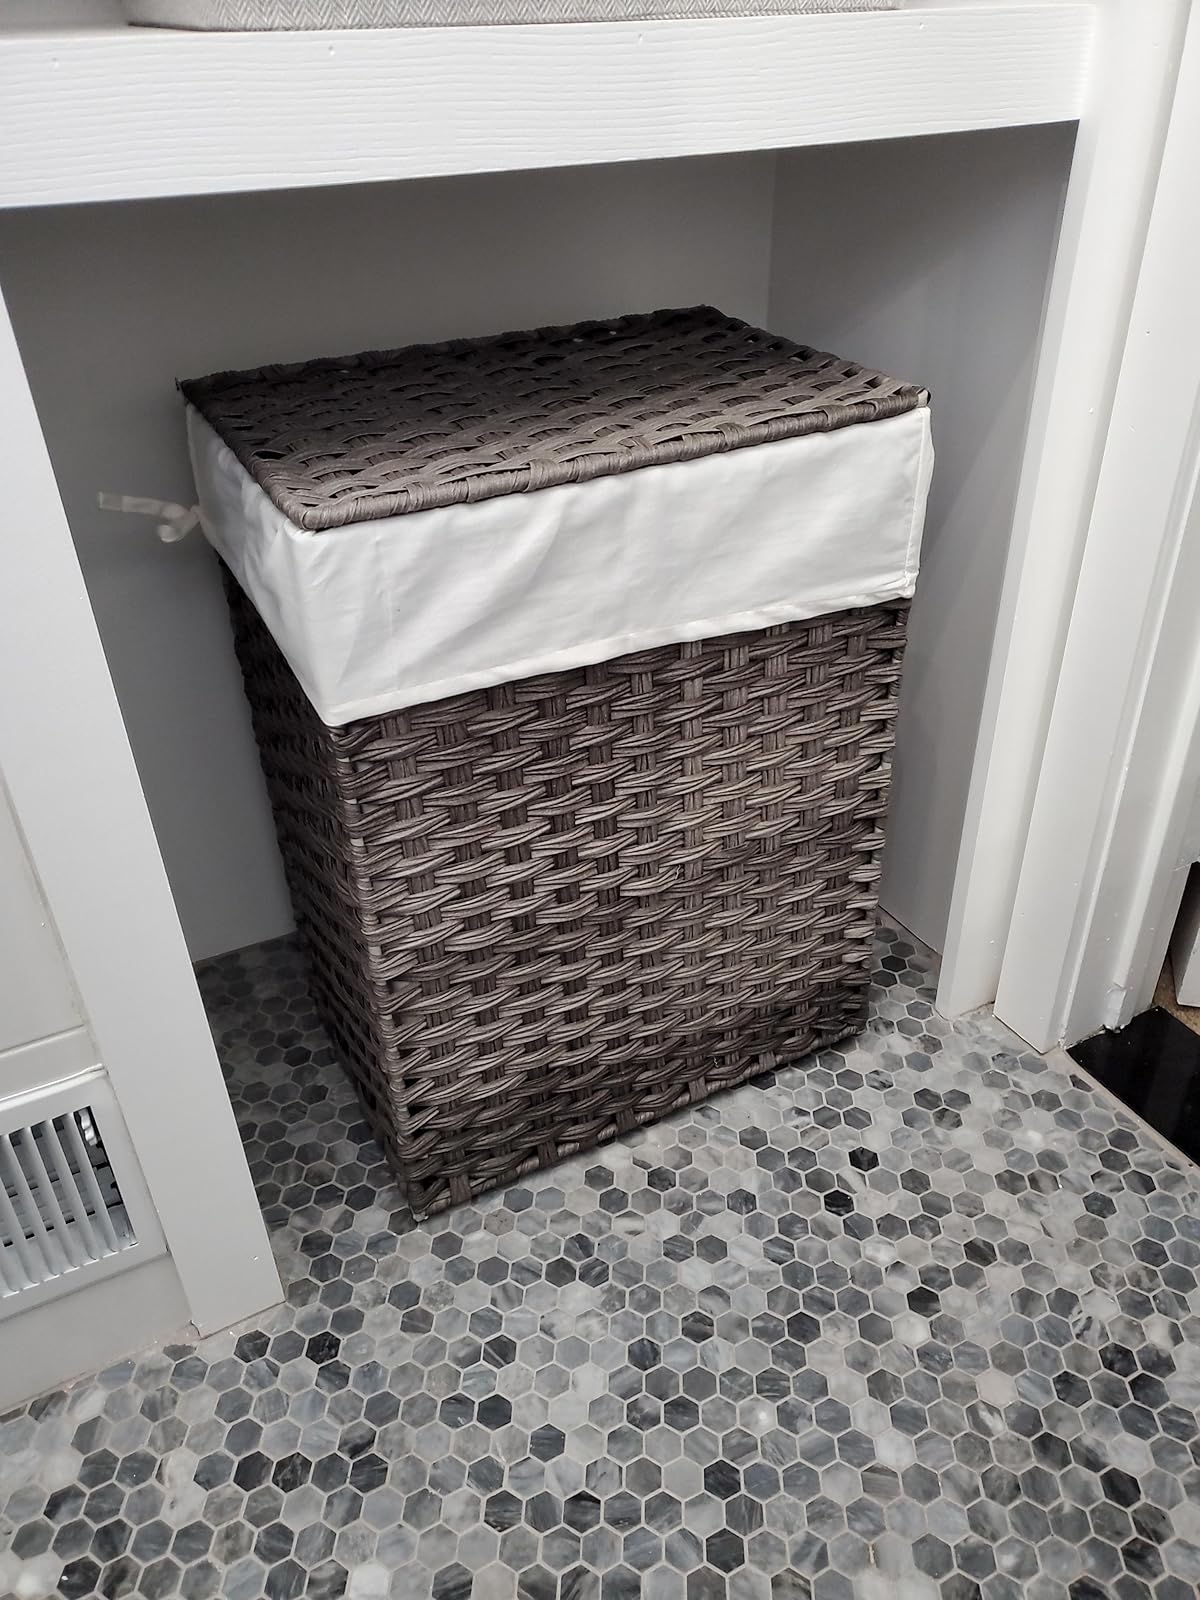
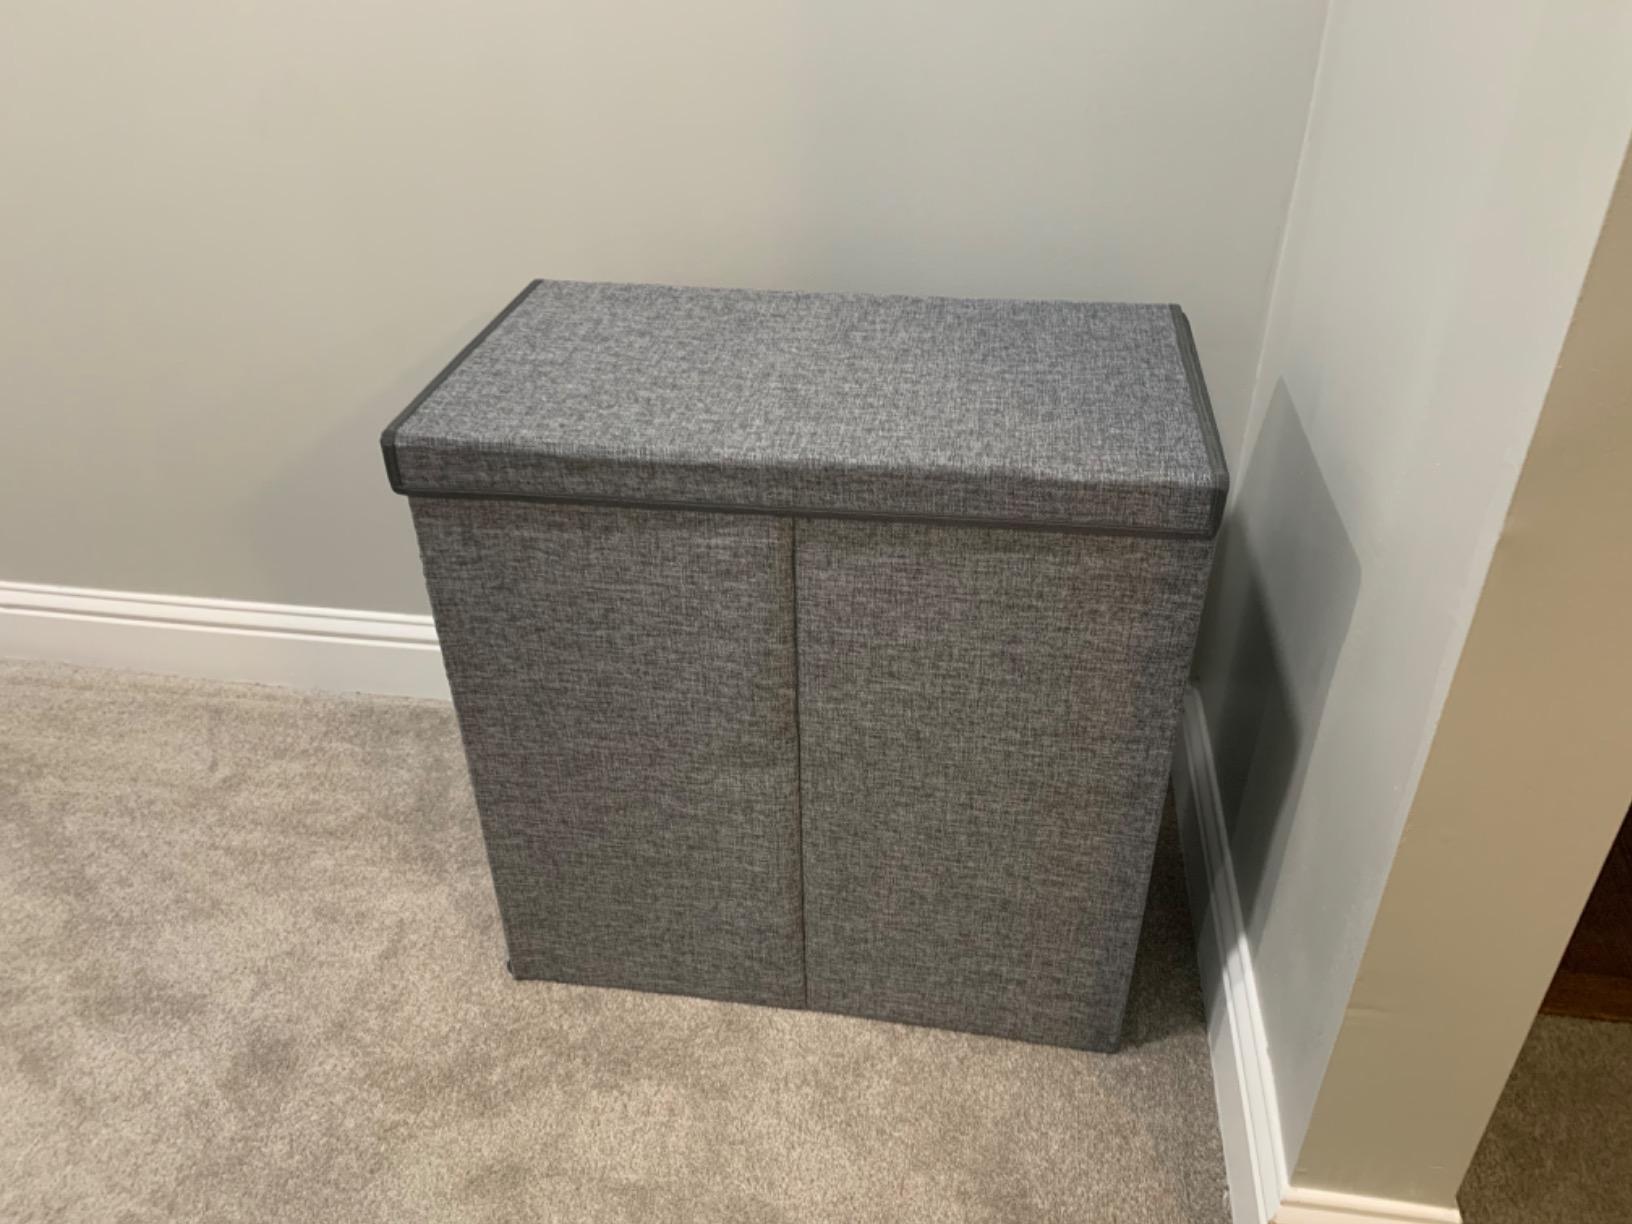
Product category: items_hamper
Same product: no